Helmut Benthaus

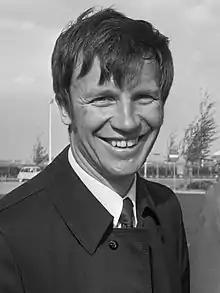
Benthaus in 1970

Helmut Benthaus (born 5 June 1935) is a German former football player and coach. He spent his best playing days at Westfalia Herne and his best coaching days at FC Basel.